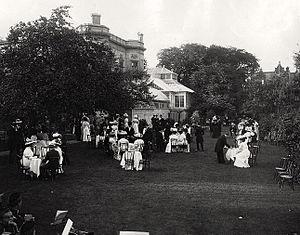
Photographie